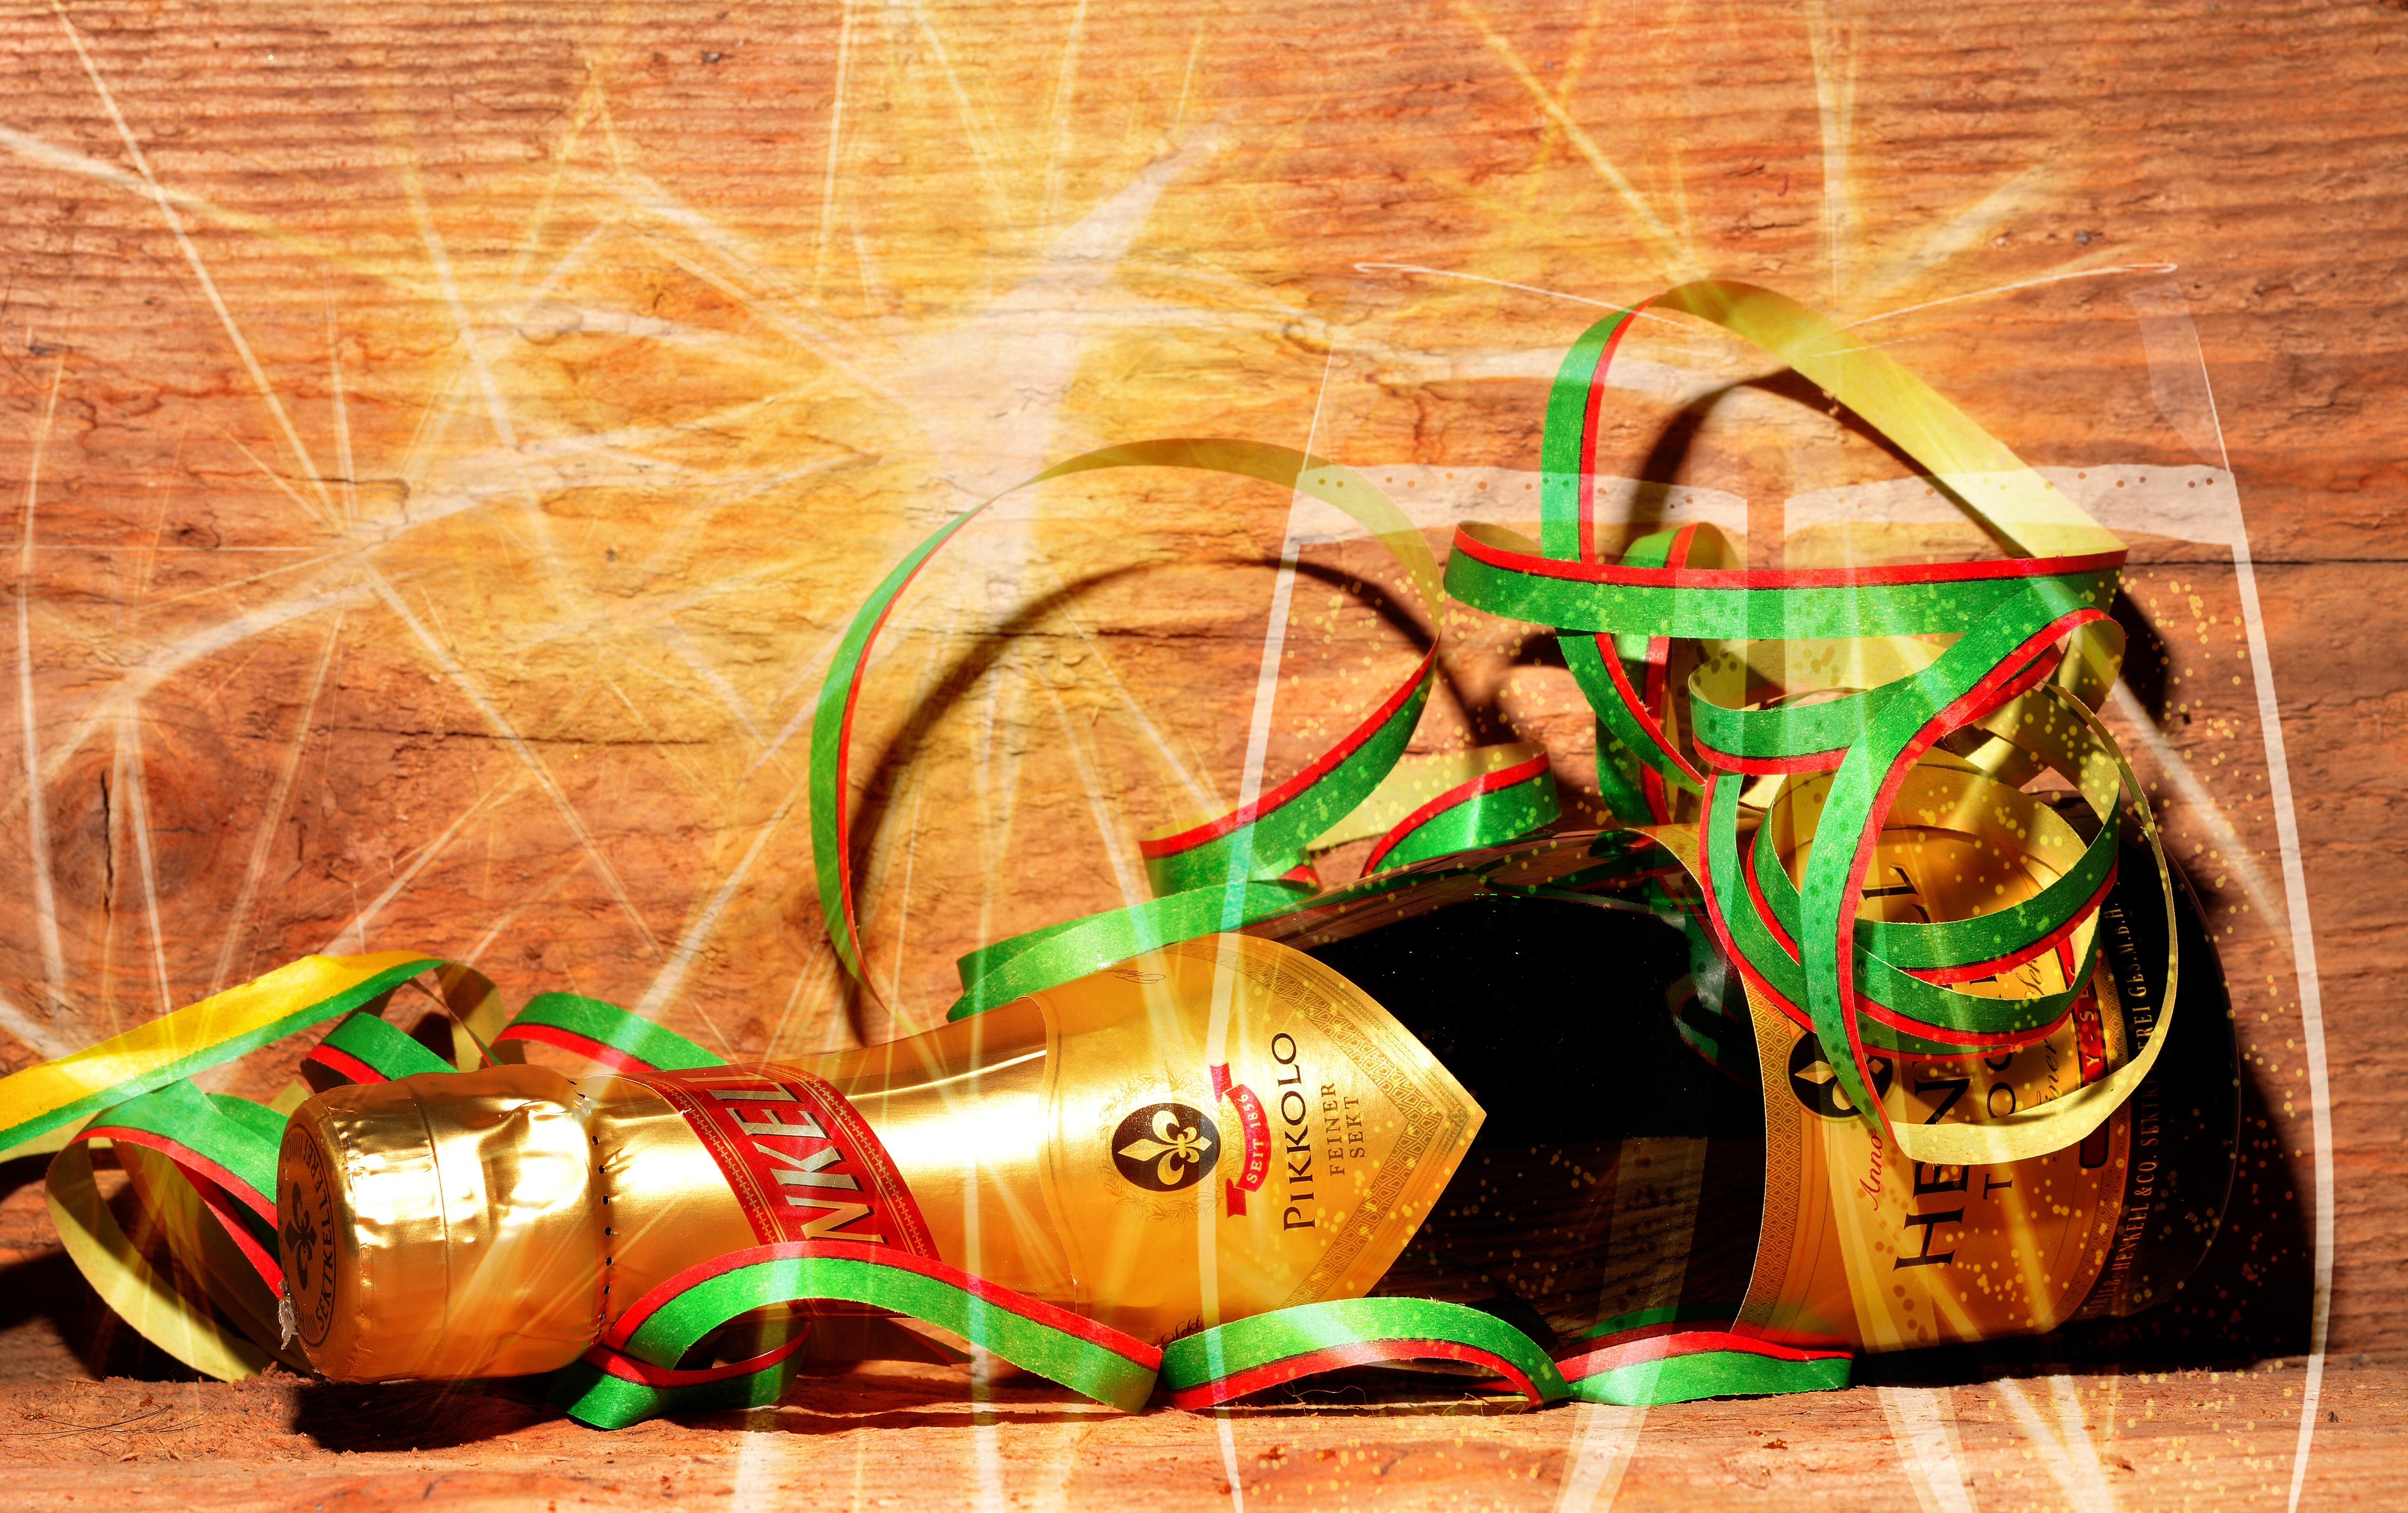
green, color, yellow, art, glasses, party, champagne, sylvester, new year's eve, new year's day, streamer